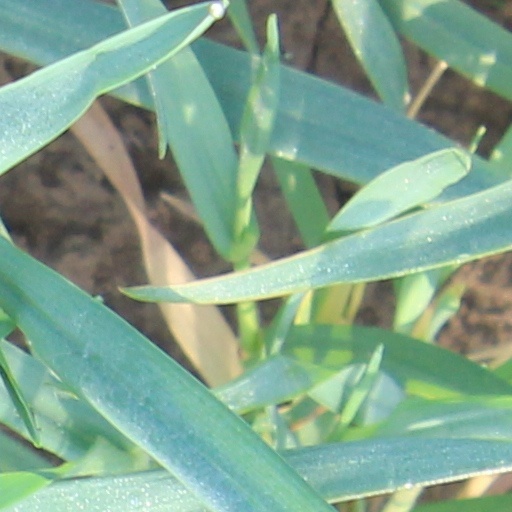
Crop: wheat